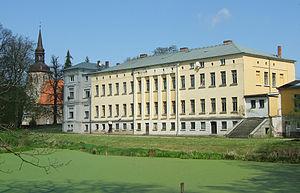
Le Château de Semlow est un château néoclassique allemand situé à Semlow dans l'arrondissement de Poméranie-Occidentale-Rügen.
Semlow est une commune rurale allemande de l'arrondissement de Poméranie-Occidentale-Rügen dans le nord-est du pays. Elle appartient à l'État du Mecklembourg-Poméranie-Occidentale et au canton de Ribnitz-Damgarten. Sa population comptait 786 habitants au 31 décembre 2010.